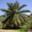
Label: palm_tree